Stoke City F.C. Player of the Year

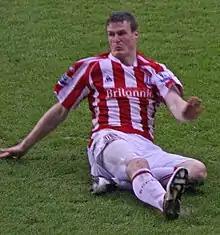
2011 winner Robert Huth.

The Stoke City Player of the Year award is an award presented to the Stoke City fans' player of the season. Towards the end of each season, fans are invited to cast their votes for this award. The winner is generally announced at an end-of-season awards dinner at either the bet365 Stadium or the King's Hall in Stoke-on-Trent.